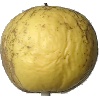
Label: golden_apple